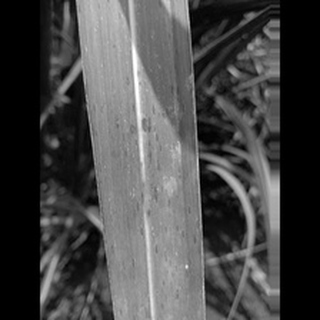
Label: sugarcane_rust